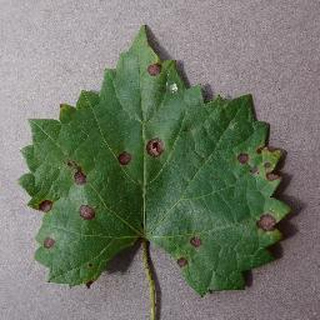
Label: grape_black_rot